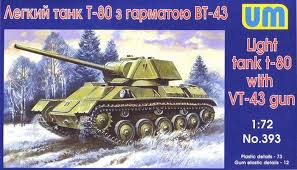
Label: Tank